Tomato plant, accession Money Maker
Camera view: bottom (45 deg); turntable rotation: 300 degrees
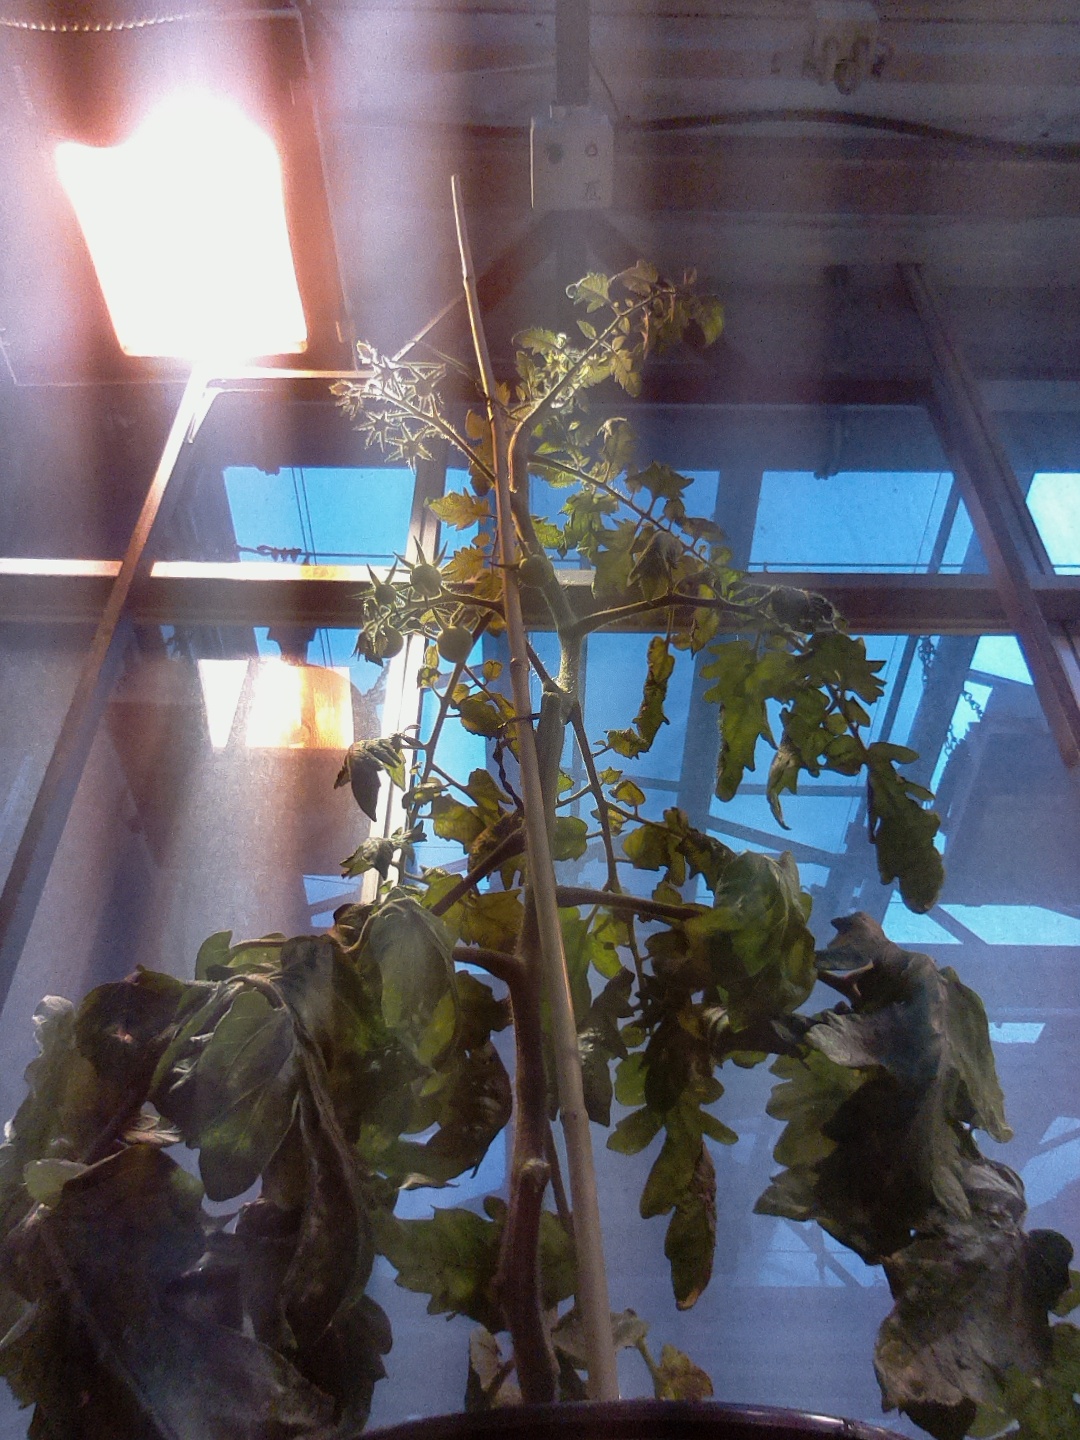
BBCH growth stage 72: 20%-30% of final fruit size